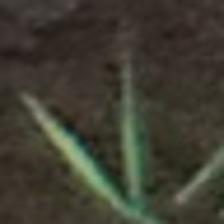
Label: single